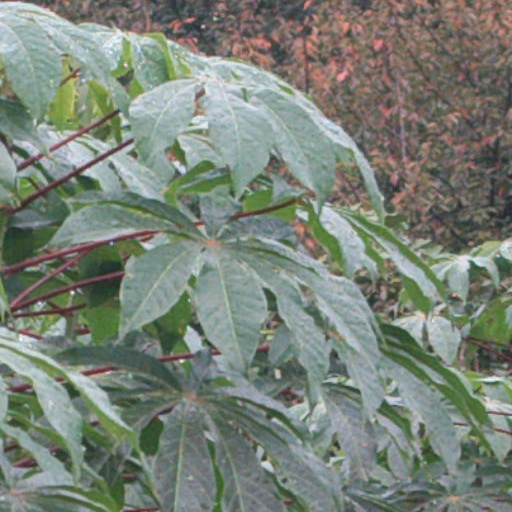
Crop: cassava